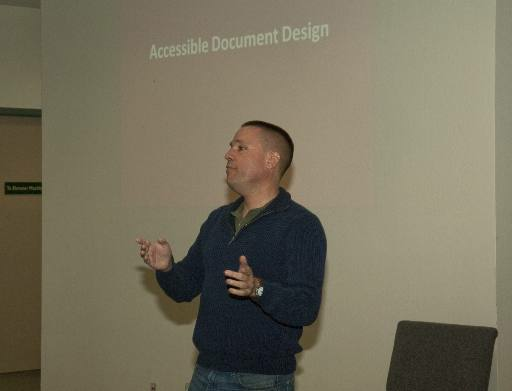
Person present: Yes